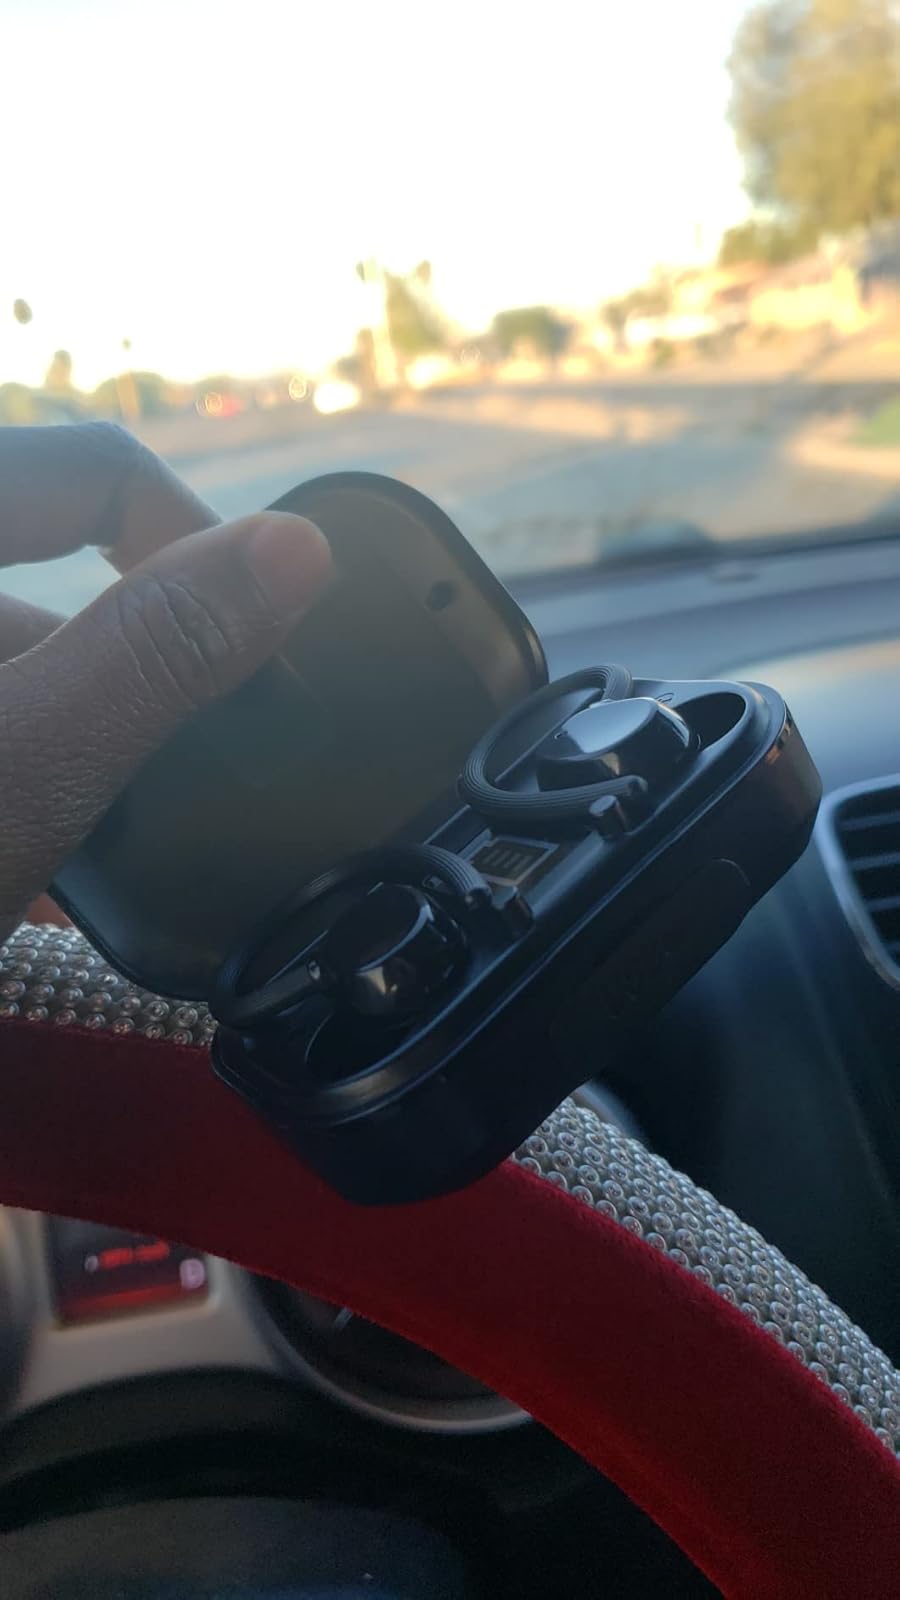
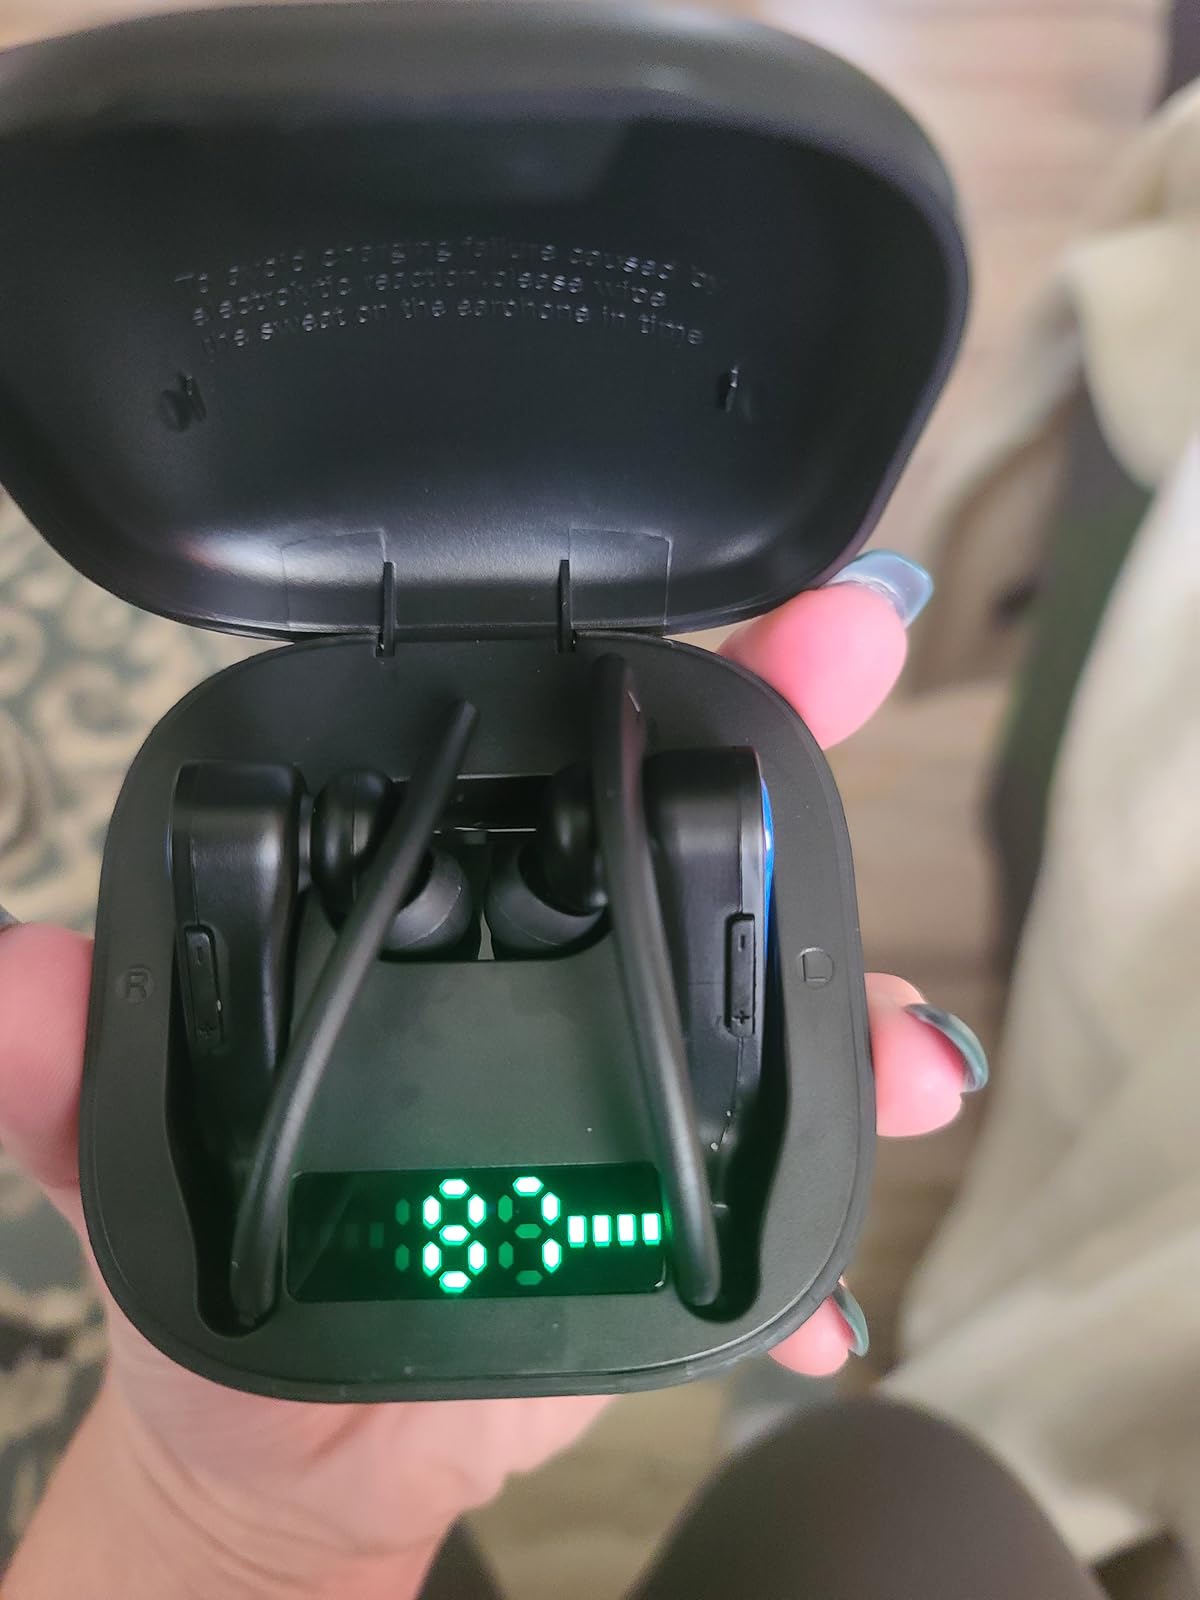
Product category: earbuds
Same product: no